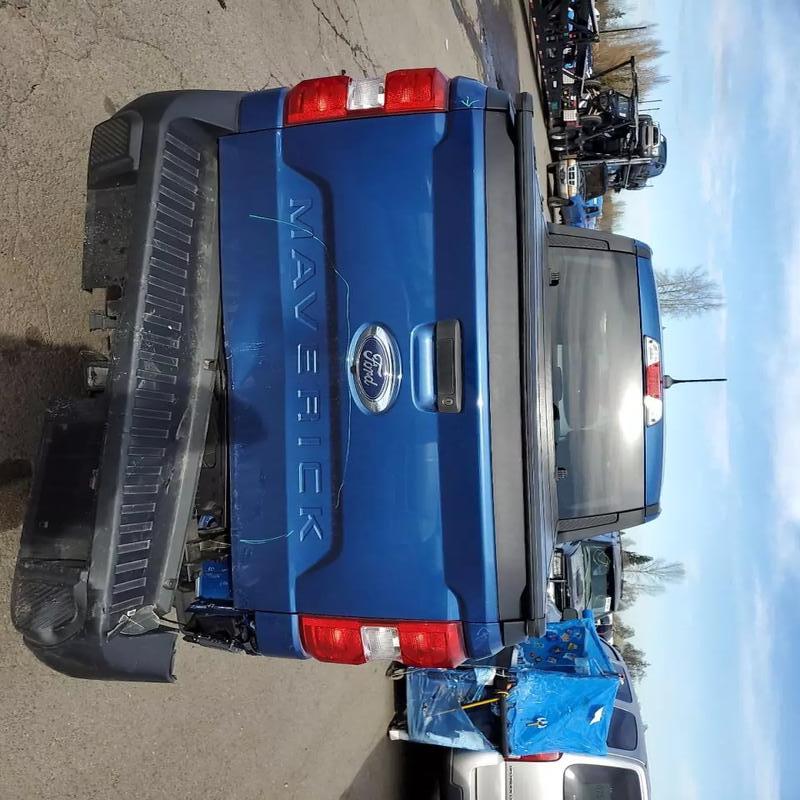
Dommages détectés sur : porte arrière gauche, malle, feu arrière droit, feu arrière gauche, plaque d'immatriculation arrière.
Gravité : majeur